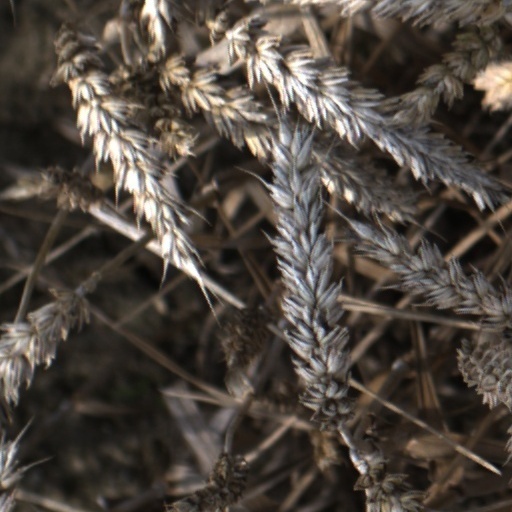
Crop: wheat